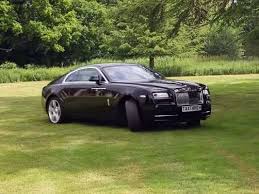
Vehicle type: Cars